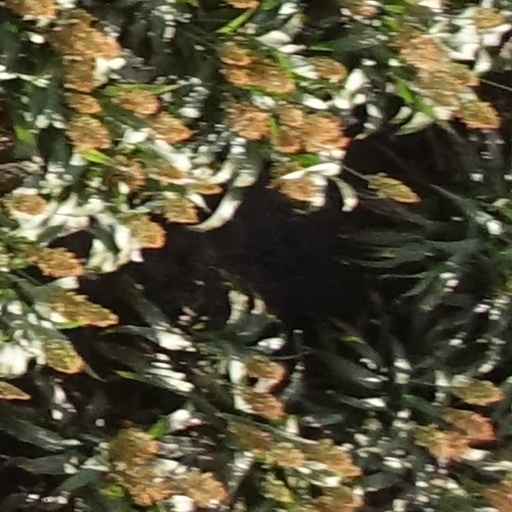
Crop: sorghum